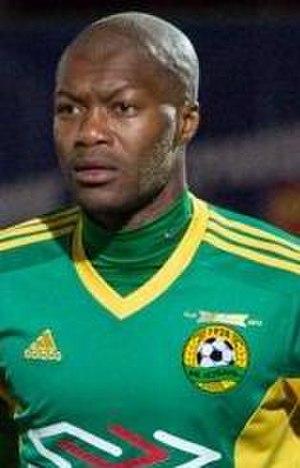
La quatrième saison du Meilleur Pâtissier, spécial célébrités aussi appelée Le Meilleur Pâtissier : Chefs & Célébrités est une déclinaison du concours culinaire Le Meilleur Pâtissier, articulée autour de plusieurs candidats célèbres. Elle sera diffusée sur M6 et RTL-TVI dès le 16 janvier 2019. Elle est animée par Julia Vignali.
Cette page dresse une liste de personnalités nées au cours de l'année 1981 présentée dans l'ordre chronologique.